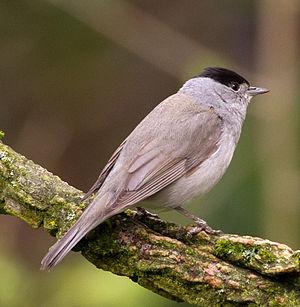
Les Sylvioidea forment une super-famille d'oiseaux à l'histoire complexe, parfois toujours placée parmi les Muscicapoidea. Après avoir longtemps servi de catégorie « fourre-tout », elle a été refondée en profondeur notamment grâce aux travaux de Cracraft et al. en 2004 en extrayant notamment les Certhioidea. Ici, elle est traitée comme regroupant 22 familles et totalisant près de 1 300 espèces.